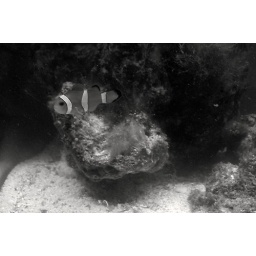
finding nemo in black n white